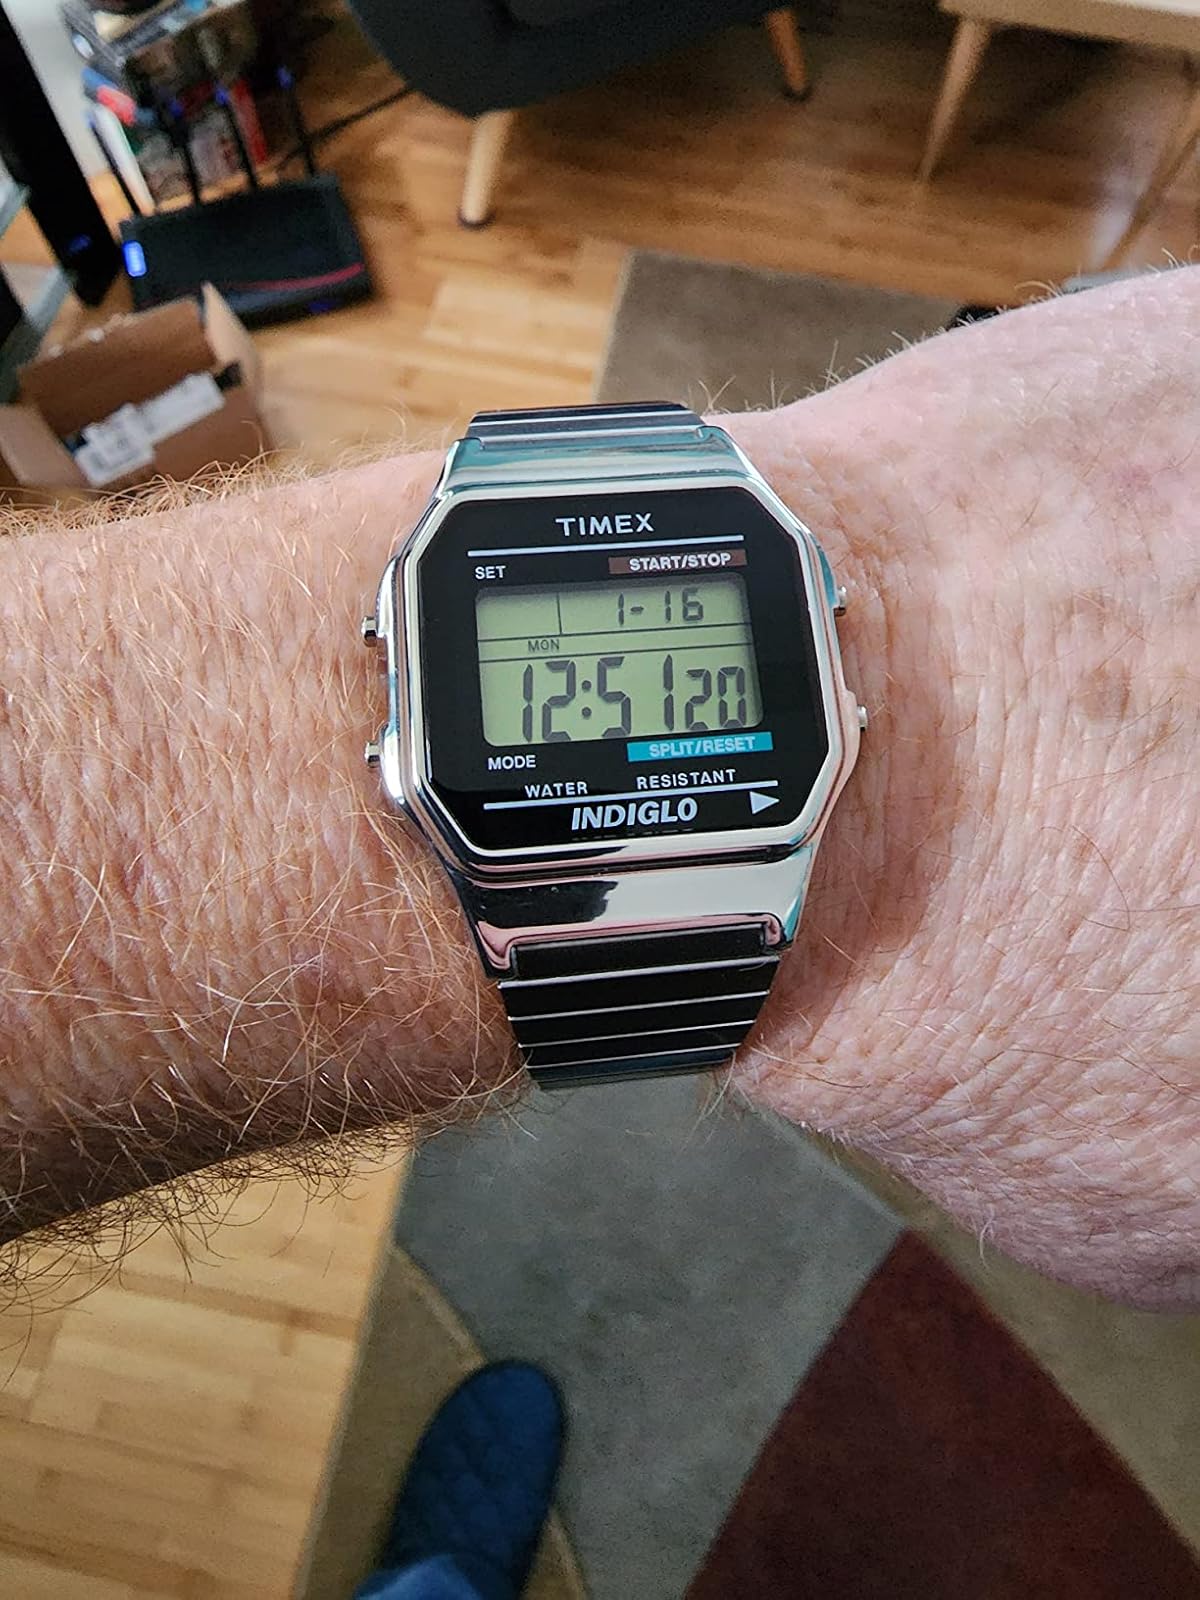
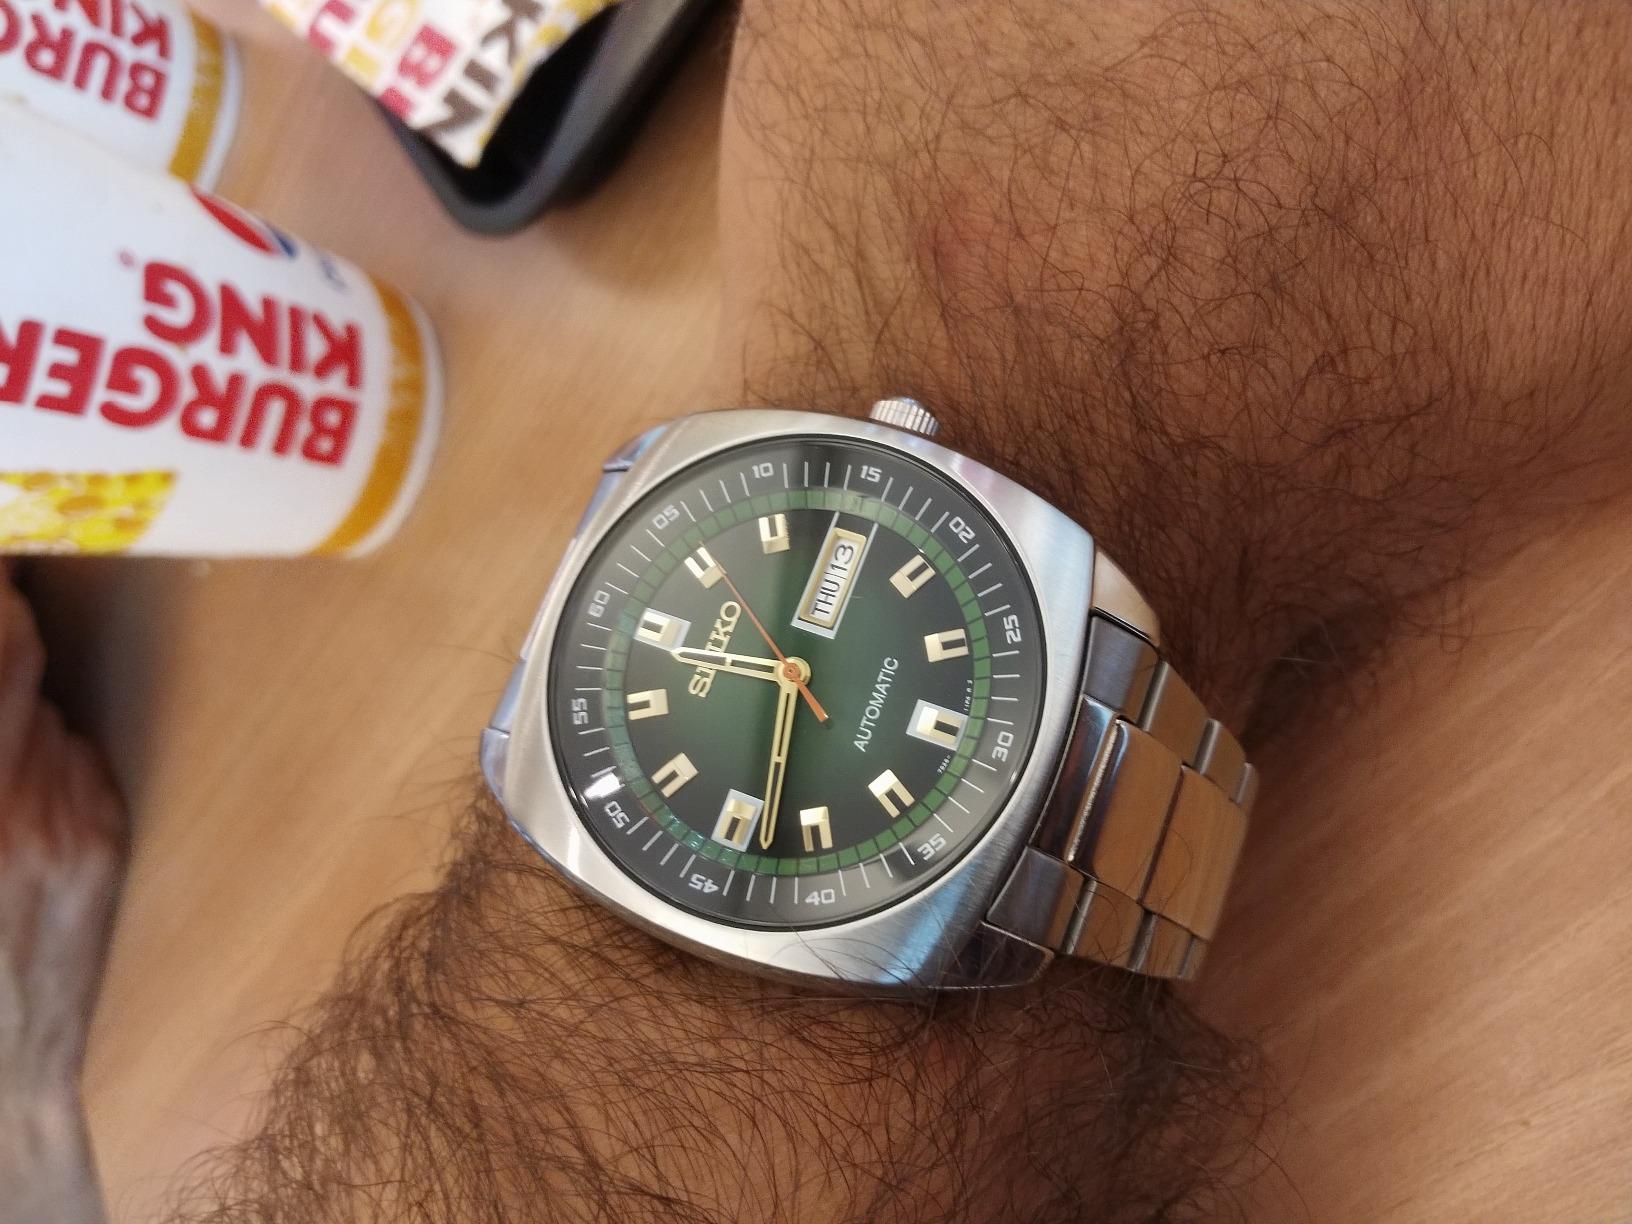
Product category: accessories_watch
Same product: no